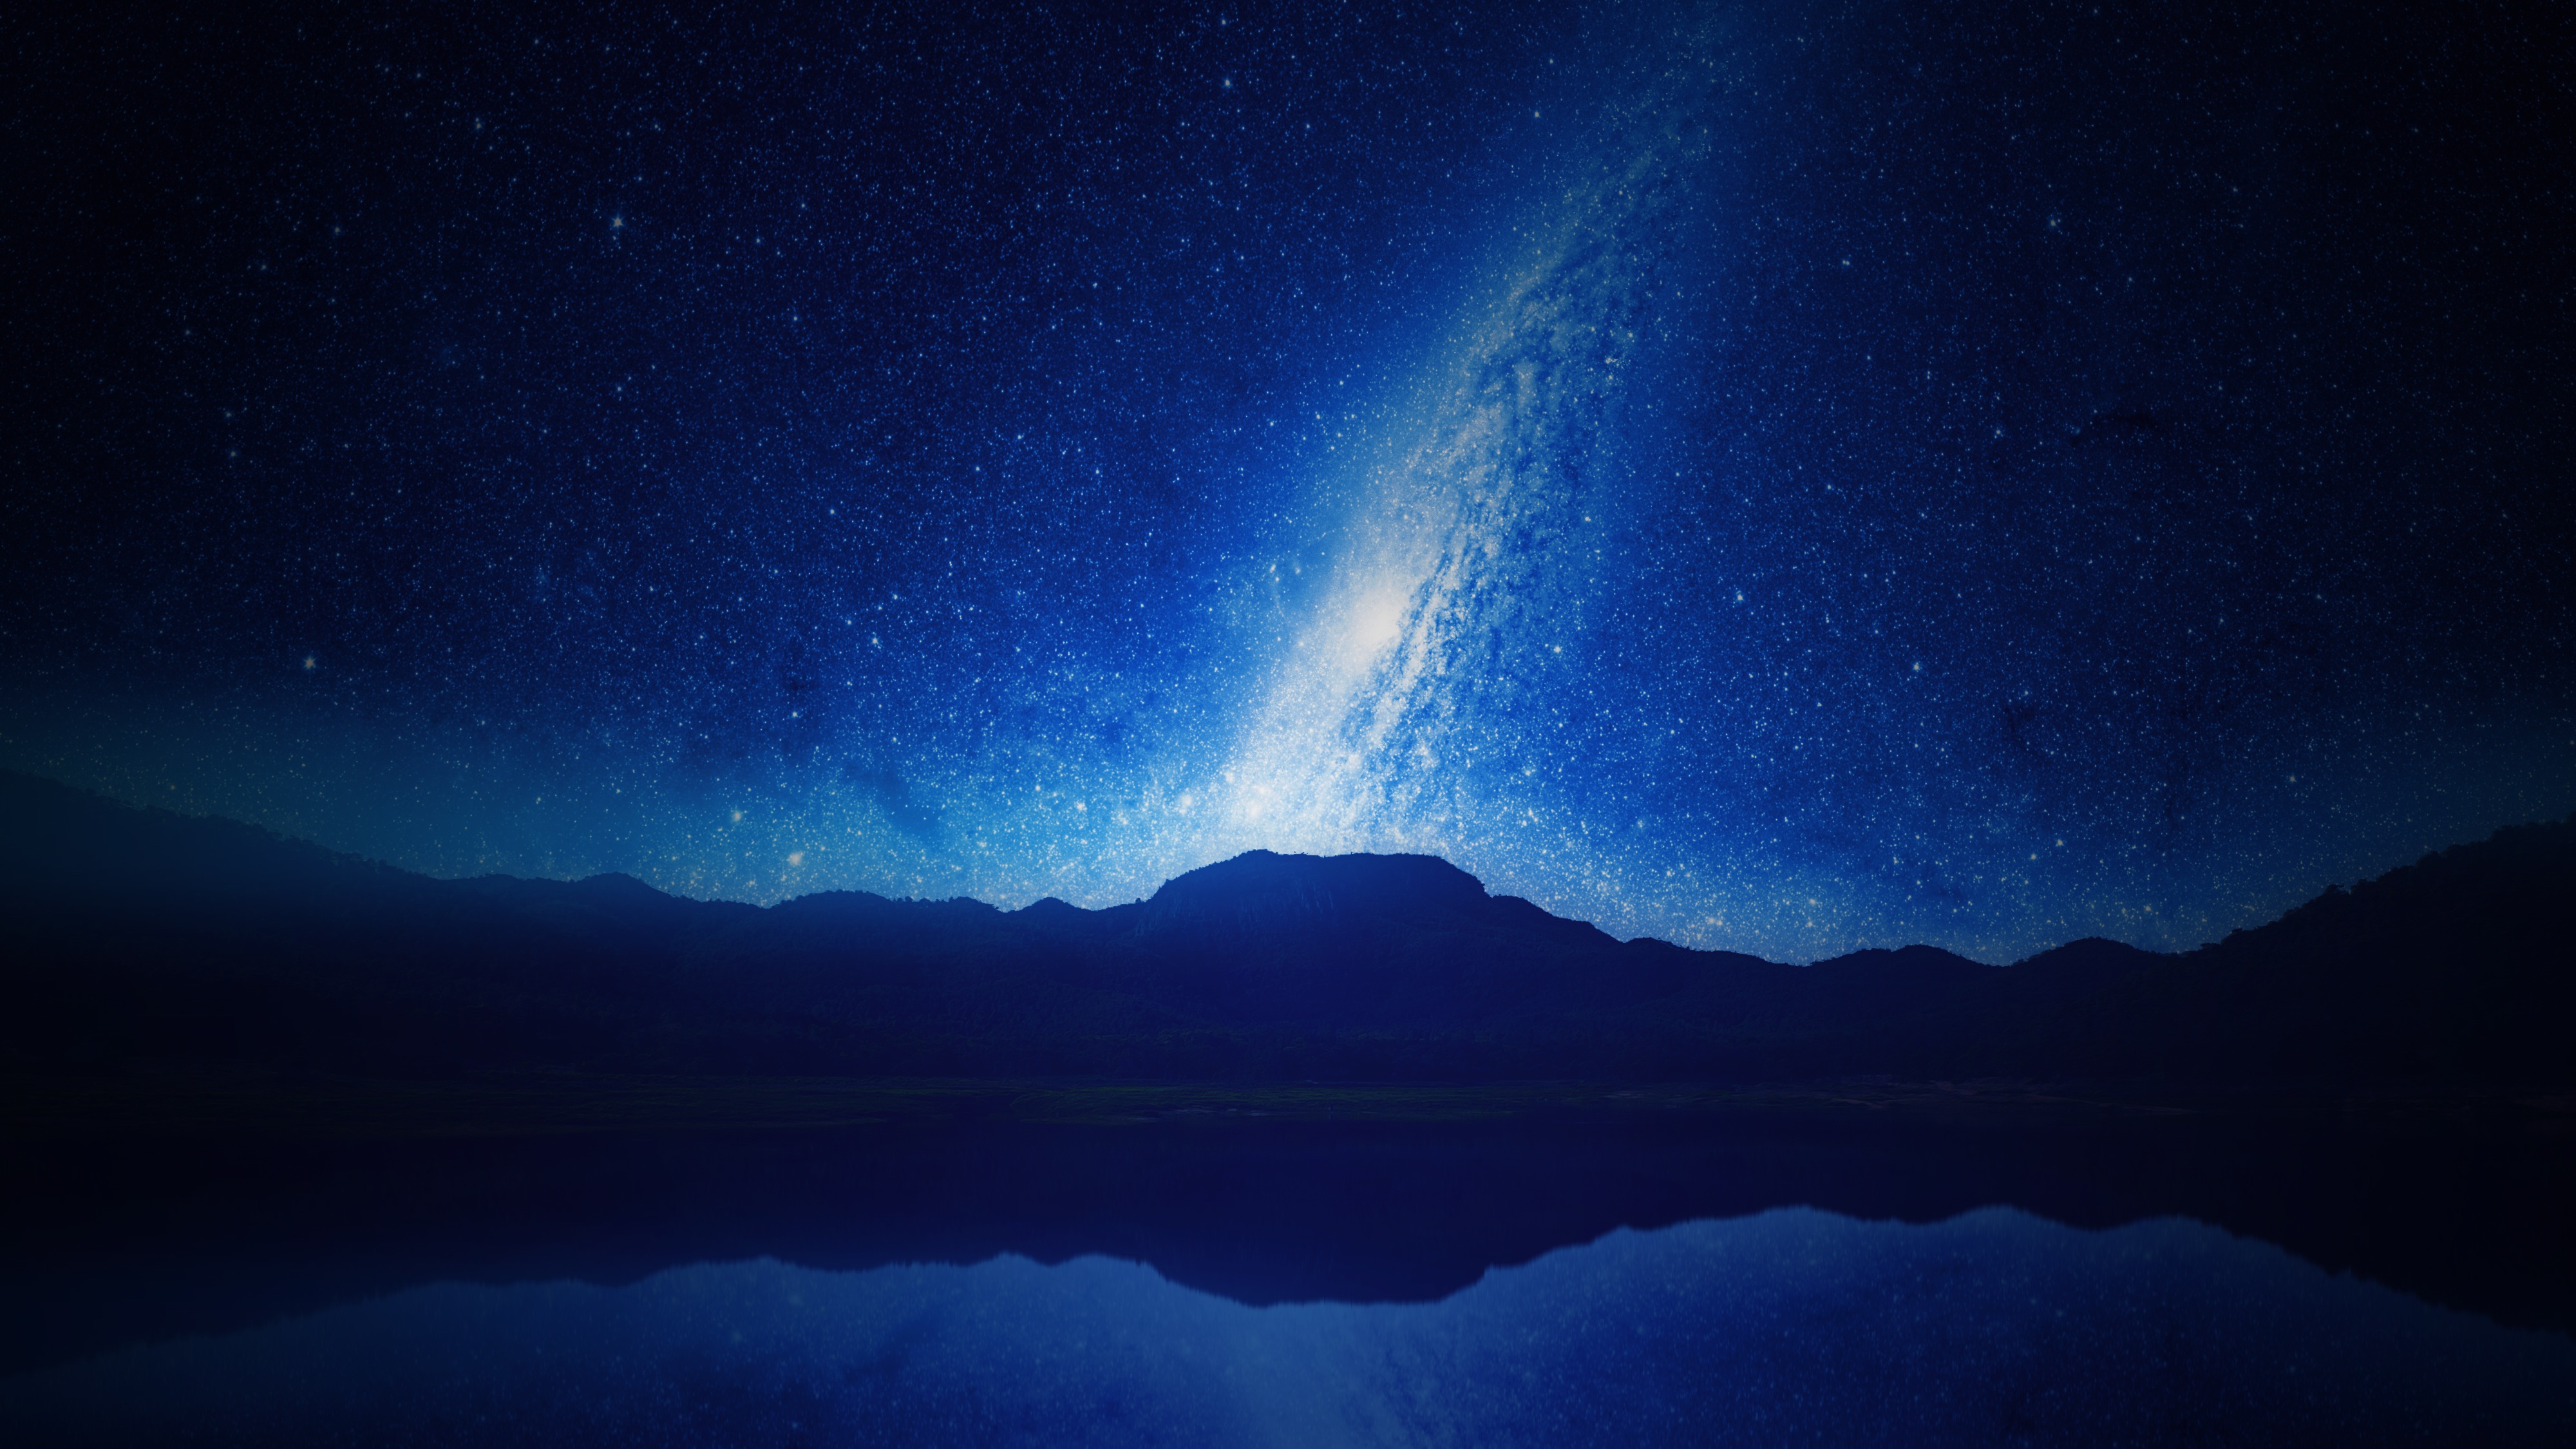
night, star, atmosphere, space, galaxy, whirlpool, aurora, moonlight, outer space, geological phenomenon